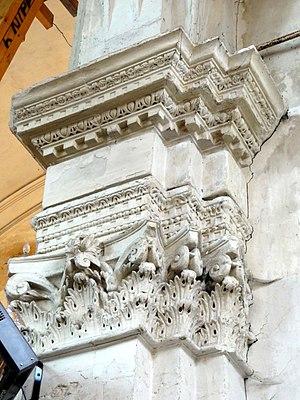
Chapelle nord, chapiteau côté ouest.
L'église Notre-Dame des Champs, officiellement dédiée à Notre-Dame-de-l'Assomption, est une église catholique paroissiale située à Maffliers, dans le Val-d'Oise, en France. Elle remplace probablement une ancienne chapelle dédiée à Saint-Blaise. L'église paroissiale primitive était la chapelle Notre-Dame-des-Champs, qui se situait rue de Beaumont, et qui a été démolie en 1793. Seule une statue en bois de la Vierge à l'Enfant du début du XIVᵉ siècle en subsiste. Restaurée en 1875, elle est installée dans l'église, et connue désormais comme Notre-Dame-des-Champs, ce qui explique le vocable d'usage de l'église. Celle-ci se compose d'un clocher de 1574 ; d'une haute nef unique bâtie dans un délai de neuf mois en 1859 ; et d'un chœur Renaissance avec deux chapelles latérales et abside pentagonale des années 1554-1556. Ses parties orientales sont remarquables, et d'une facture élégante, et se caractérisent par les hautes colonnes engagées supportant la voûte de l'abside, et ses chapiteaux d'ordre dorique et corinthien, surmontés de sections d'entablement. L'extérieur est également soigné.